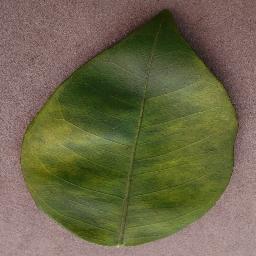
Label: Orange___Haunglongbing_(Citrus_greening)